Keegan-Michael Key

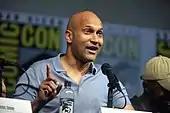
Key at the 2018 San Diego Comic-Con

Key and Peele starred in an episode of "Epic Rap Battles of History", with Key playing Mahatma Gandhi and Peele playing Martin Luther King Jr. The pair returned to "Epic Rap Battles of History" with the "Muhammad Ali versus Michael Jordan" battle, with Key portraying Jordan.